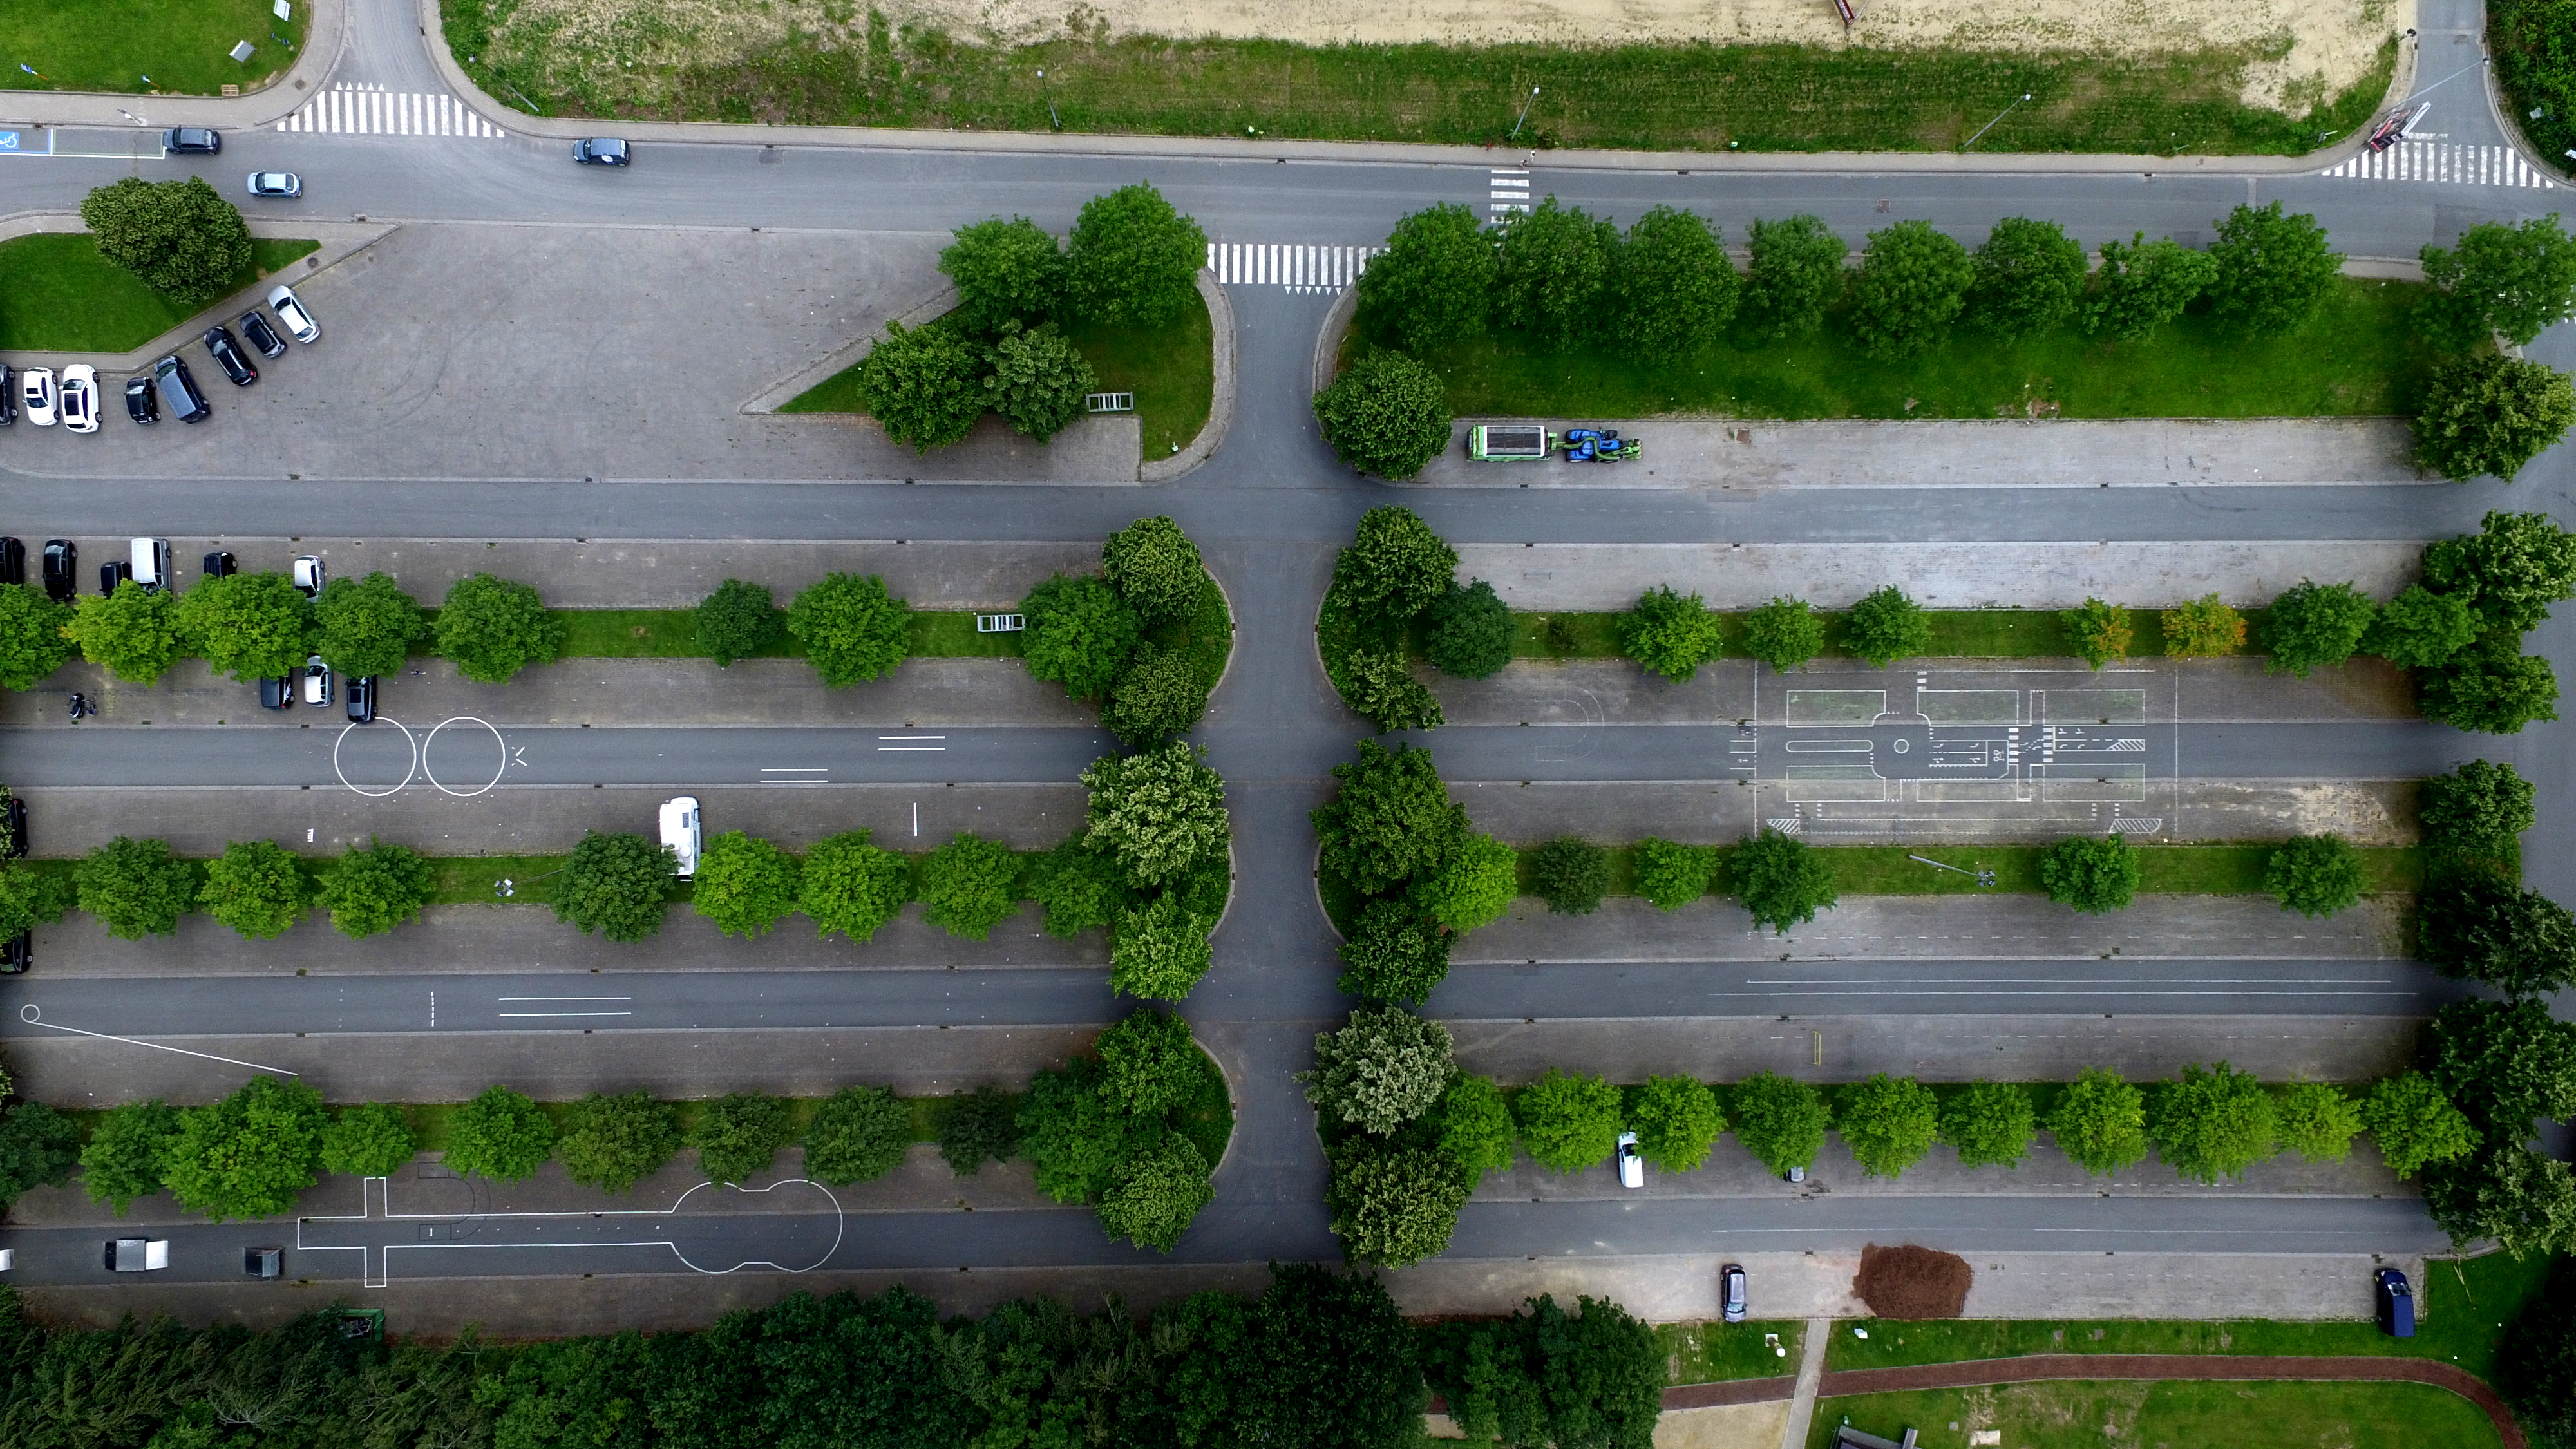
tree, grass, plant, road, row, lawn, leaf, wall, pavement, suburb, line, green, backyard, botany, garden, aerial view, parking lot, trees, outdoors, design, cars, shrub, yard, bird's eye view, residential area, outdoor structure, landscape architect